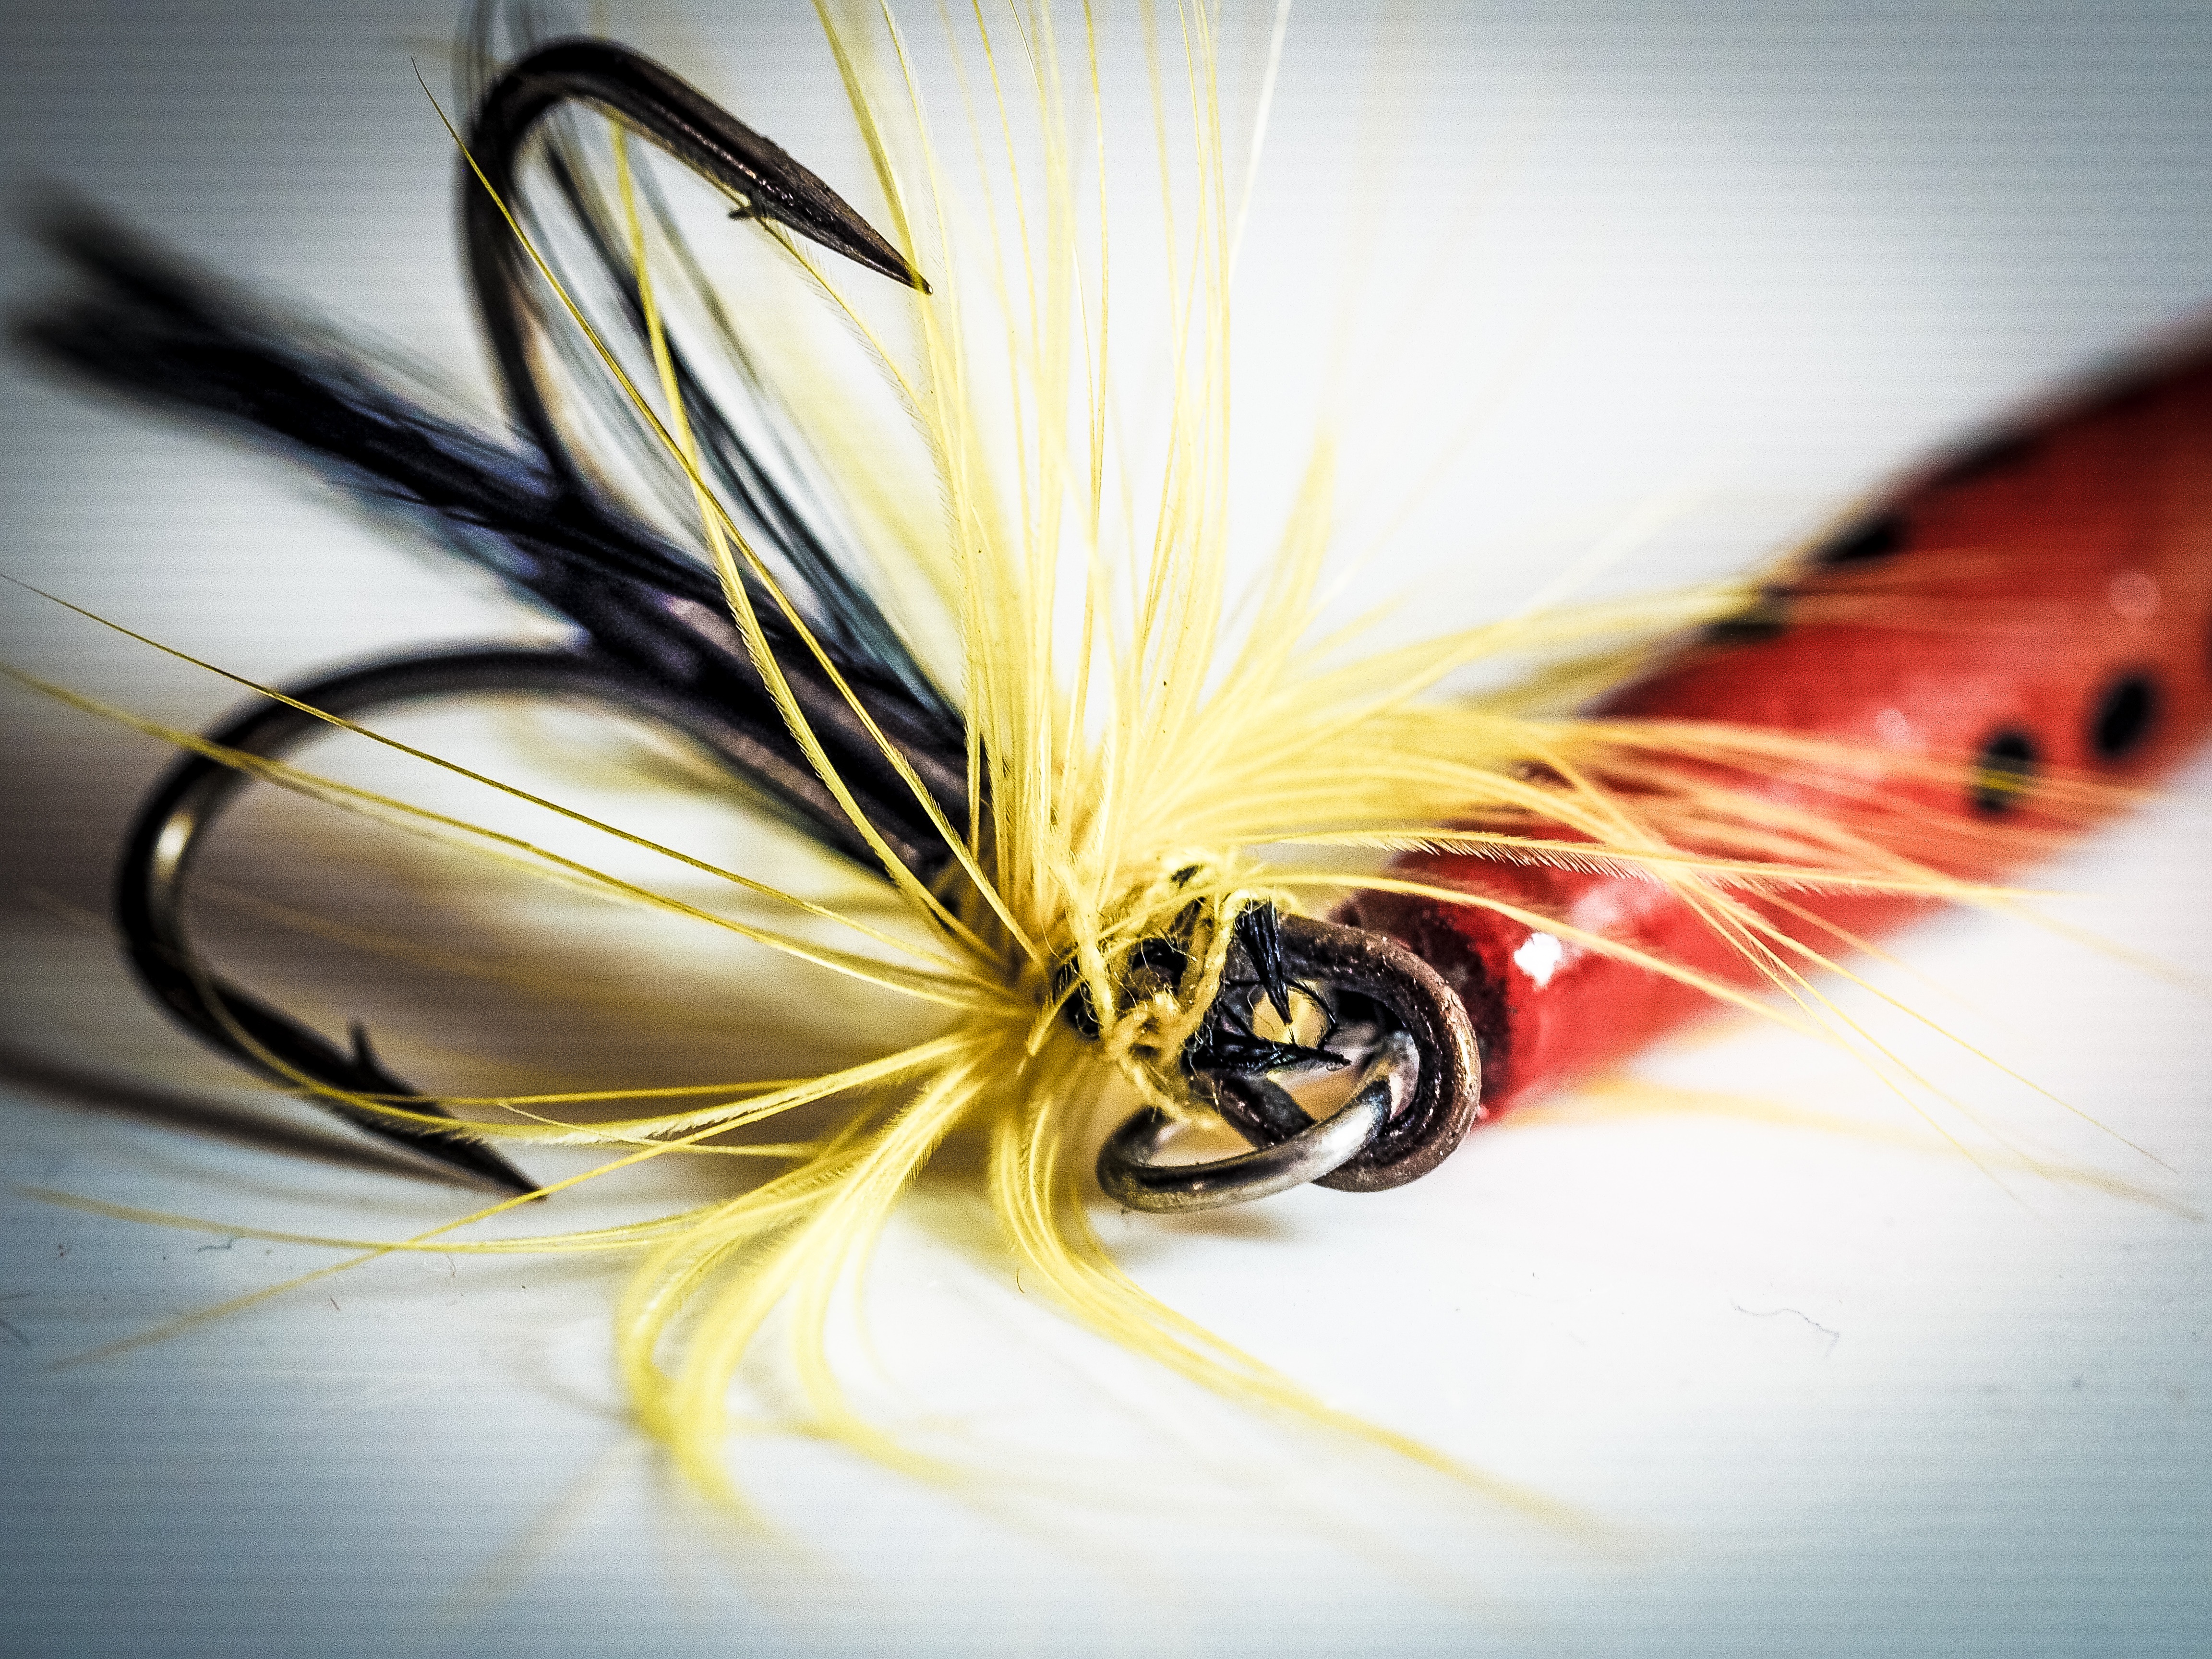
wing, photography, leaf, flower, petal, fly, red, color, insect, butterfly, yellow, fish, leisure, invertebrate, hook, close up, eye, series, hobby, fischer, macro photography, blinker, wobbler, fish equipment, moths and butterflies